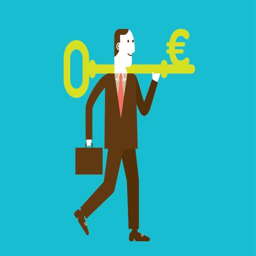
businessman carries a key to wealth vector art illustration